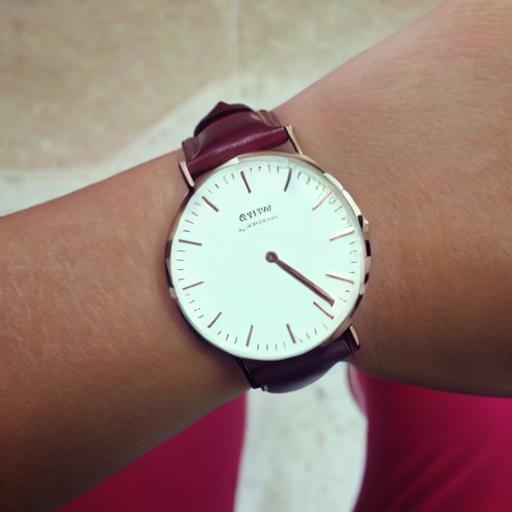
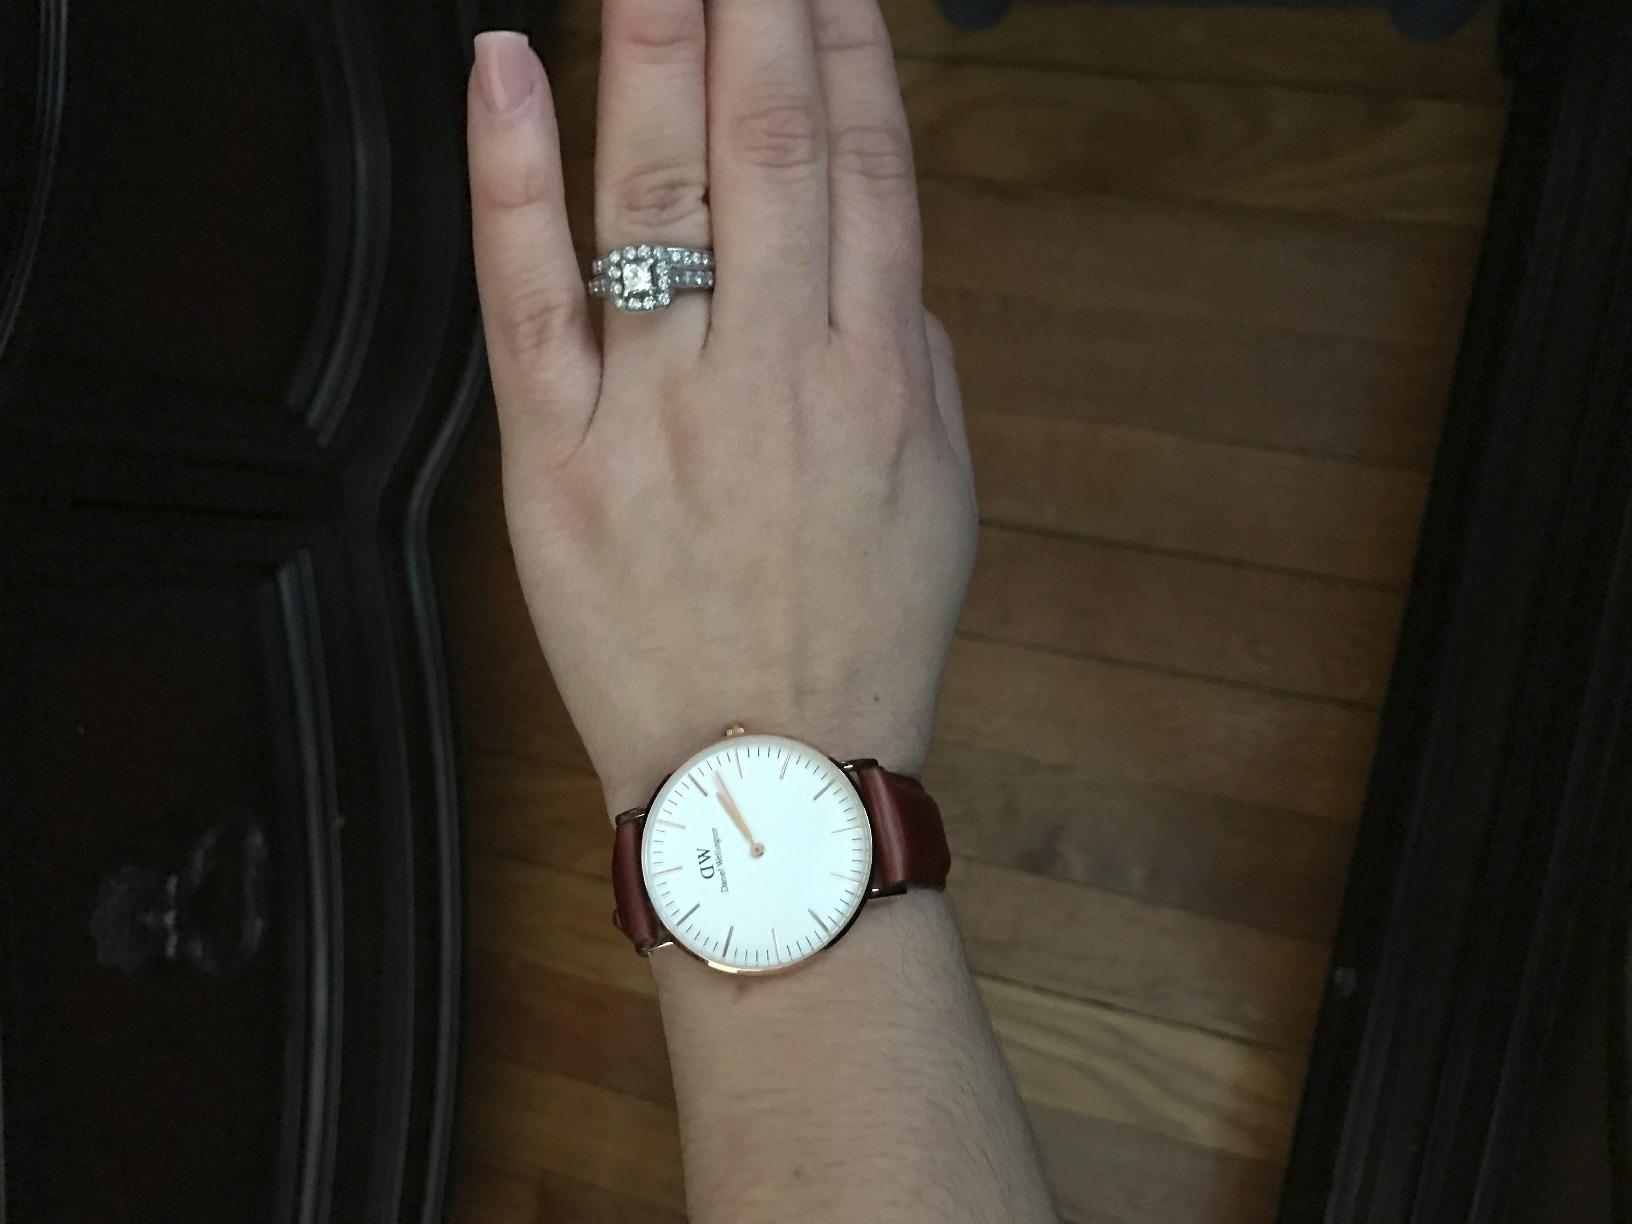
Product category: accessories_watch
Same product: no